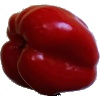
Label: Pepper Red 1